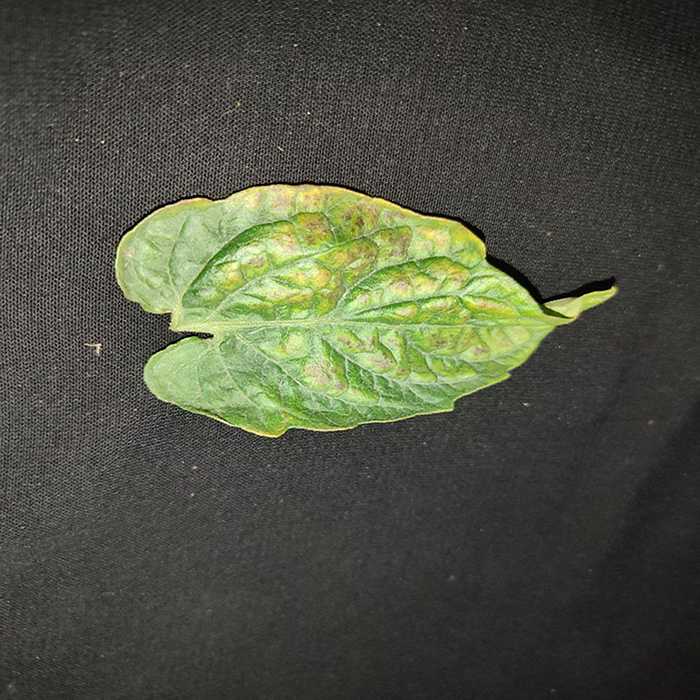
Plant: Tomato
Label: Tomato spotted wilt